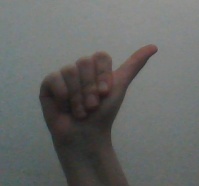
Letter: dhad